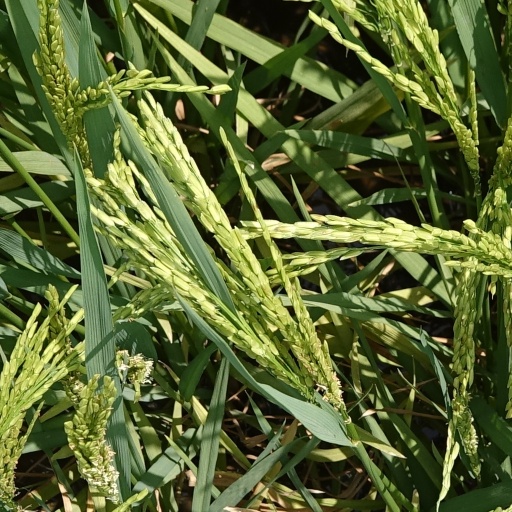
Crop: rice